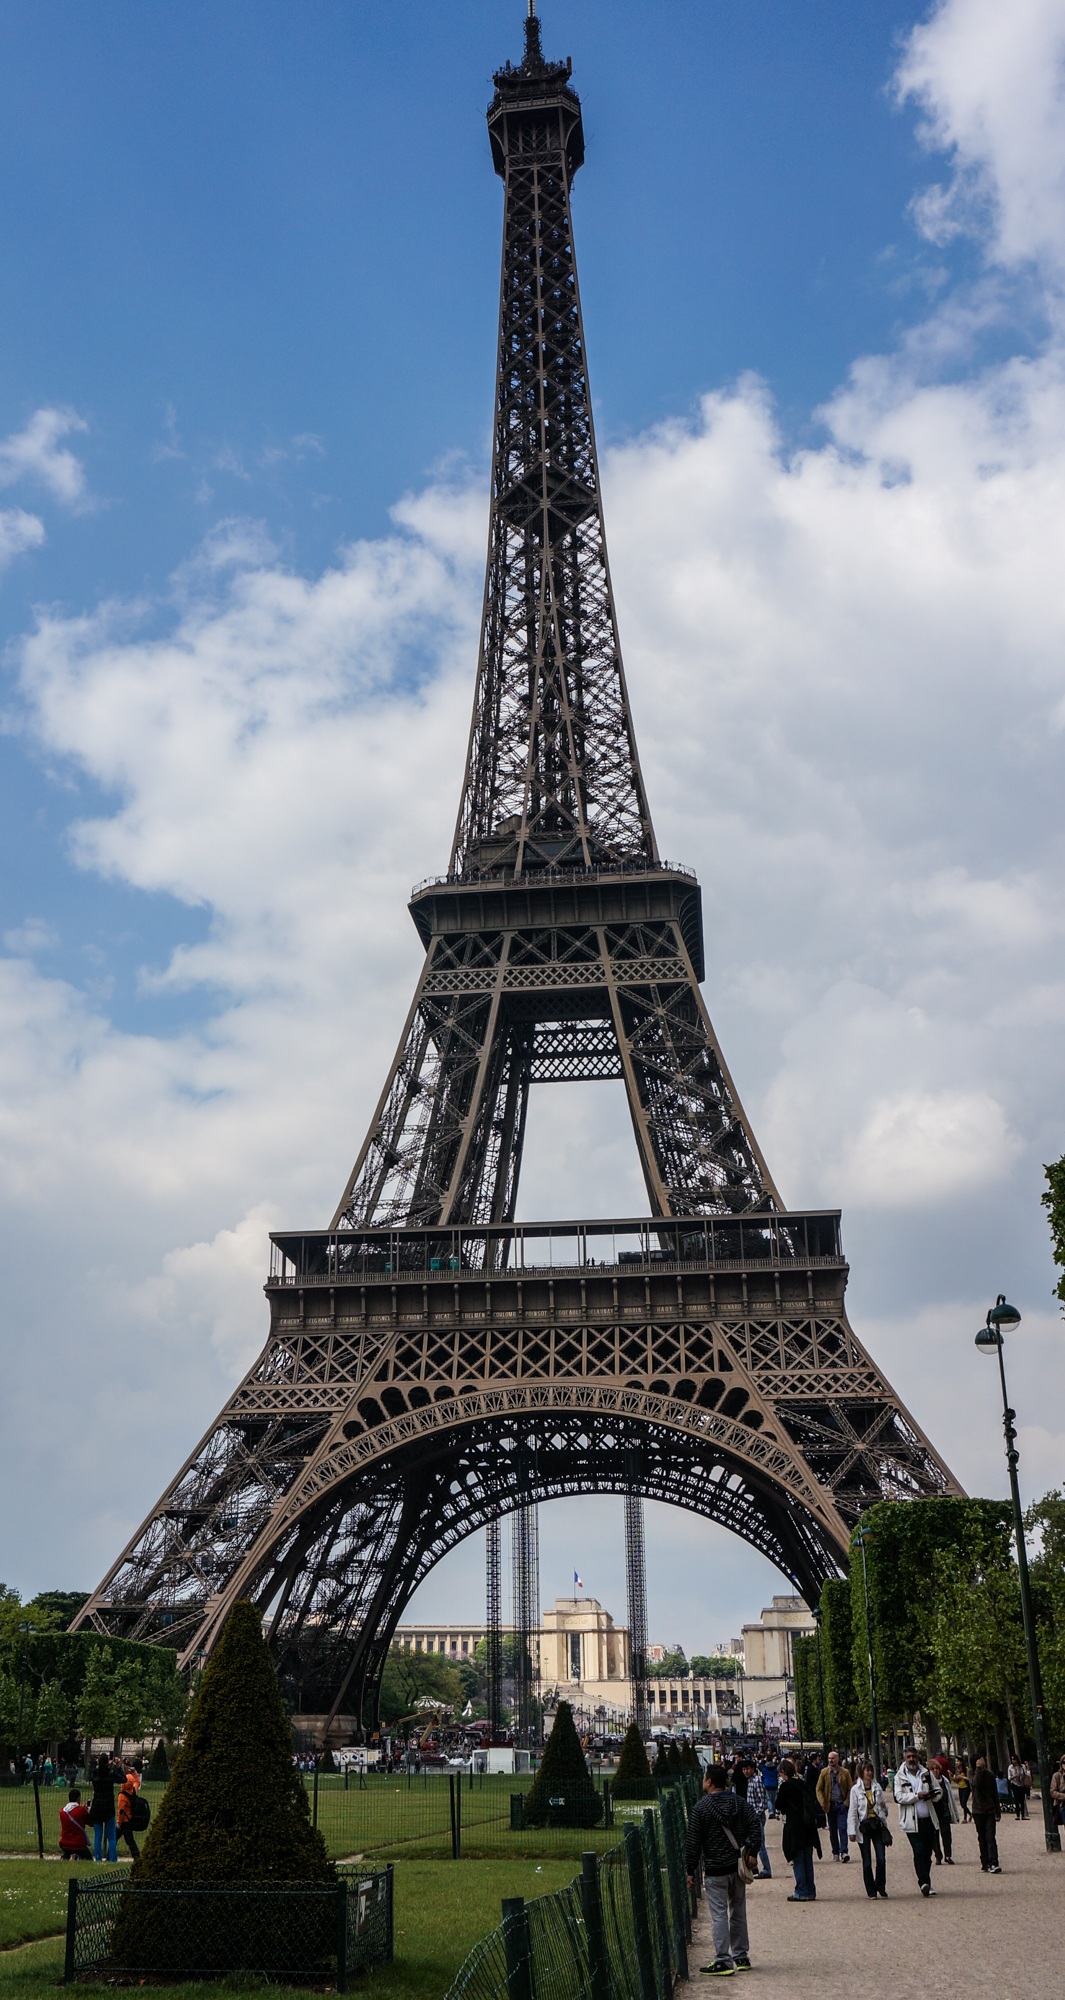
city, eiffel tower, paris, monument, cityscape, tower, landmark, tourism, places of interest, spire, steeple, art of engineering, urban area